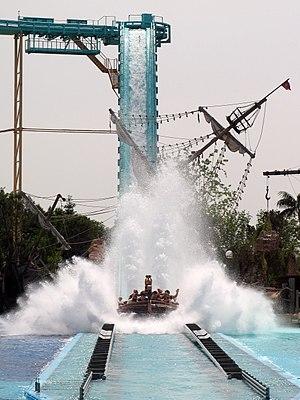
Atlantica SuperSplash, Europa-Park, Rust, Bade-Wurtemberg, Allemagne.
Europa-Park est un parc d'attractions à thèmes et un complexe de loisirs situé à Rust en Allemagne, entre les villes de Fribourg-en-Brisgau et Strasbourg. Fondé par la famille Mack, il a été inauguré le 12 juillet 1975.
"Alpenexpress ""Enzian"" à Europa-Park en Allemagne